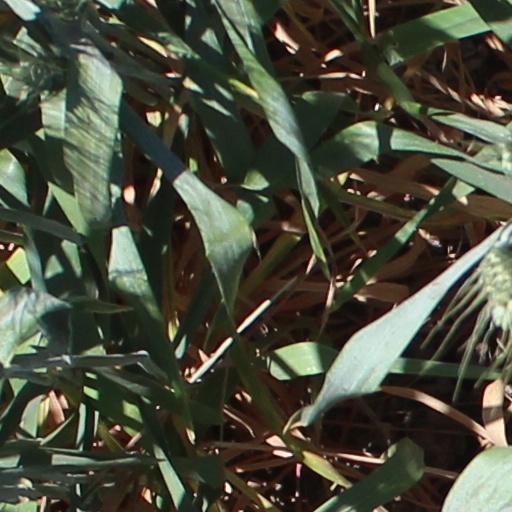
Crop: wheat